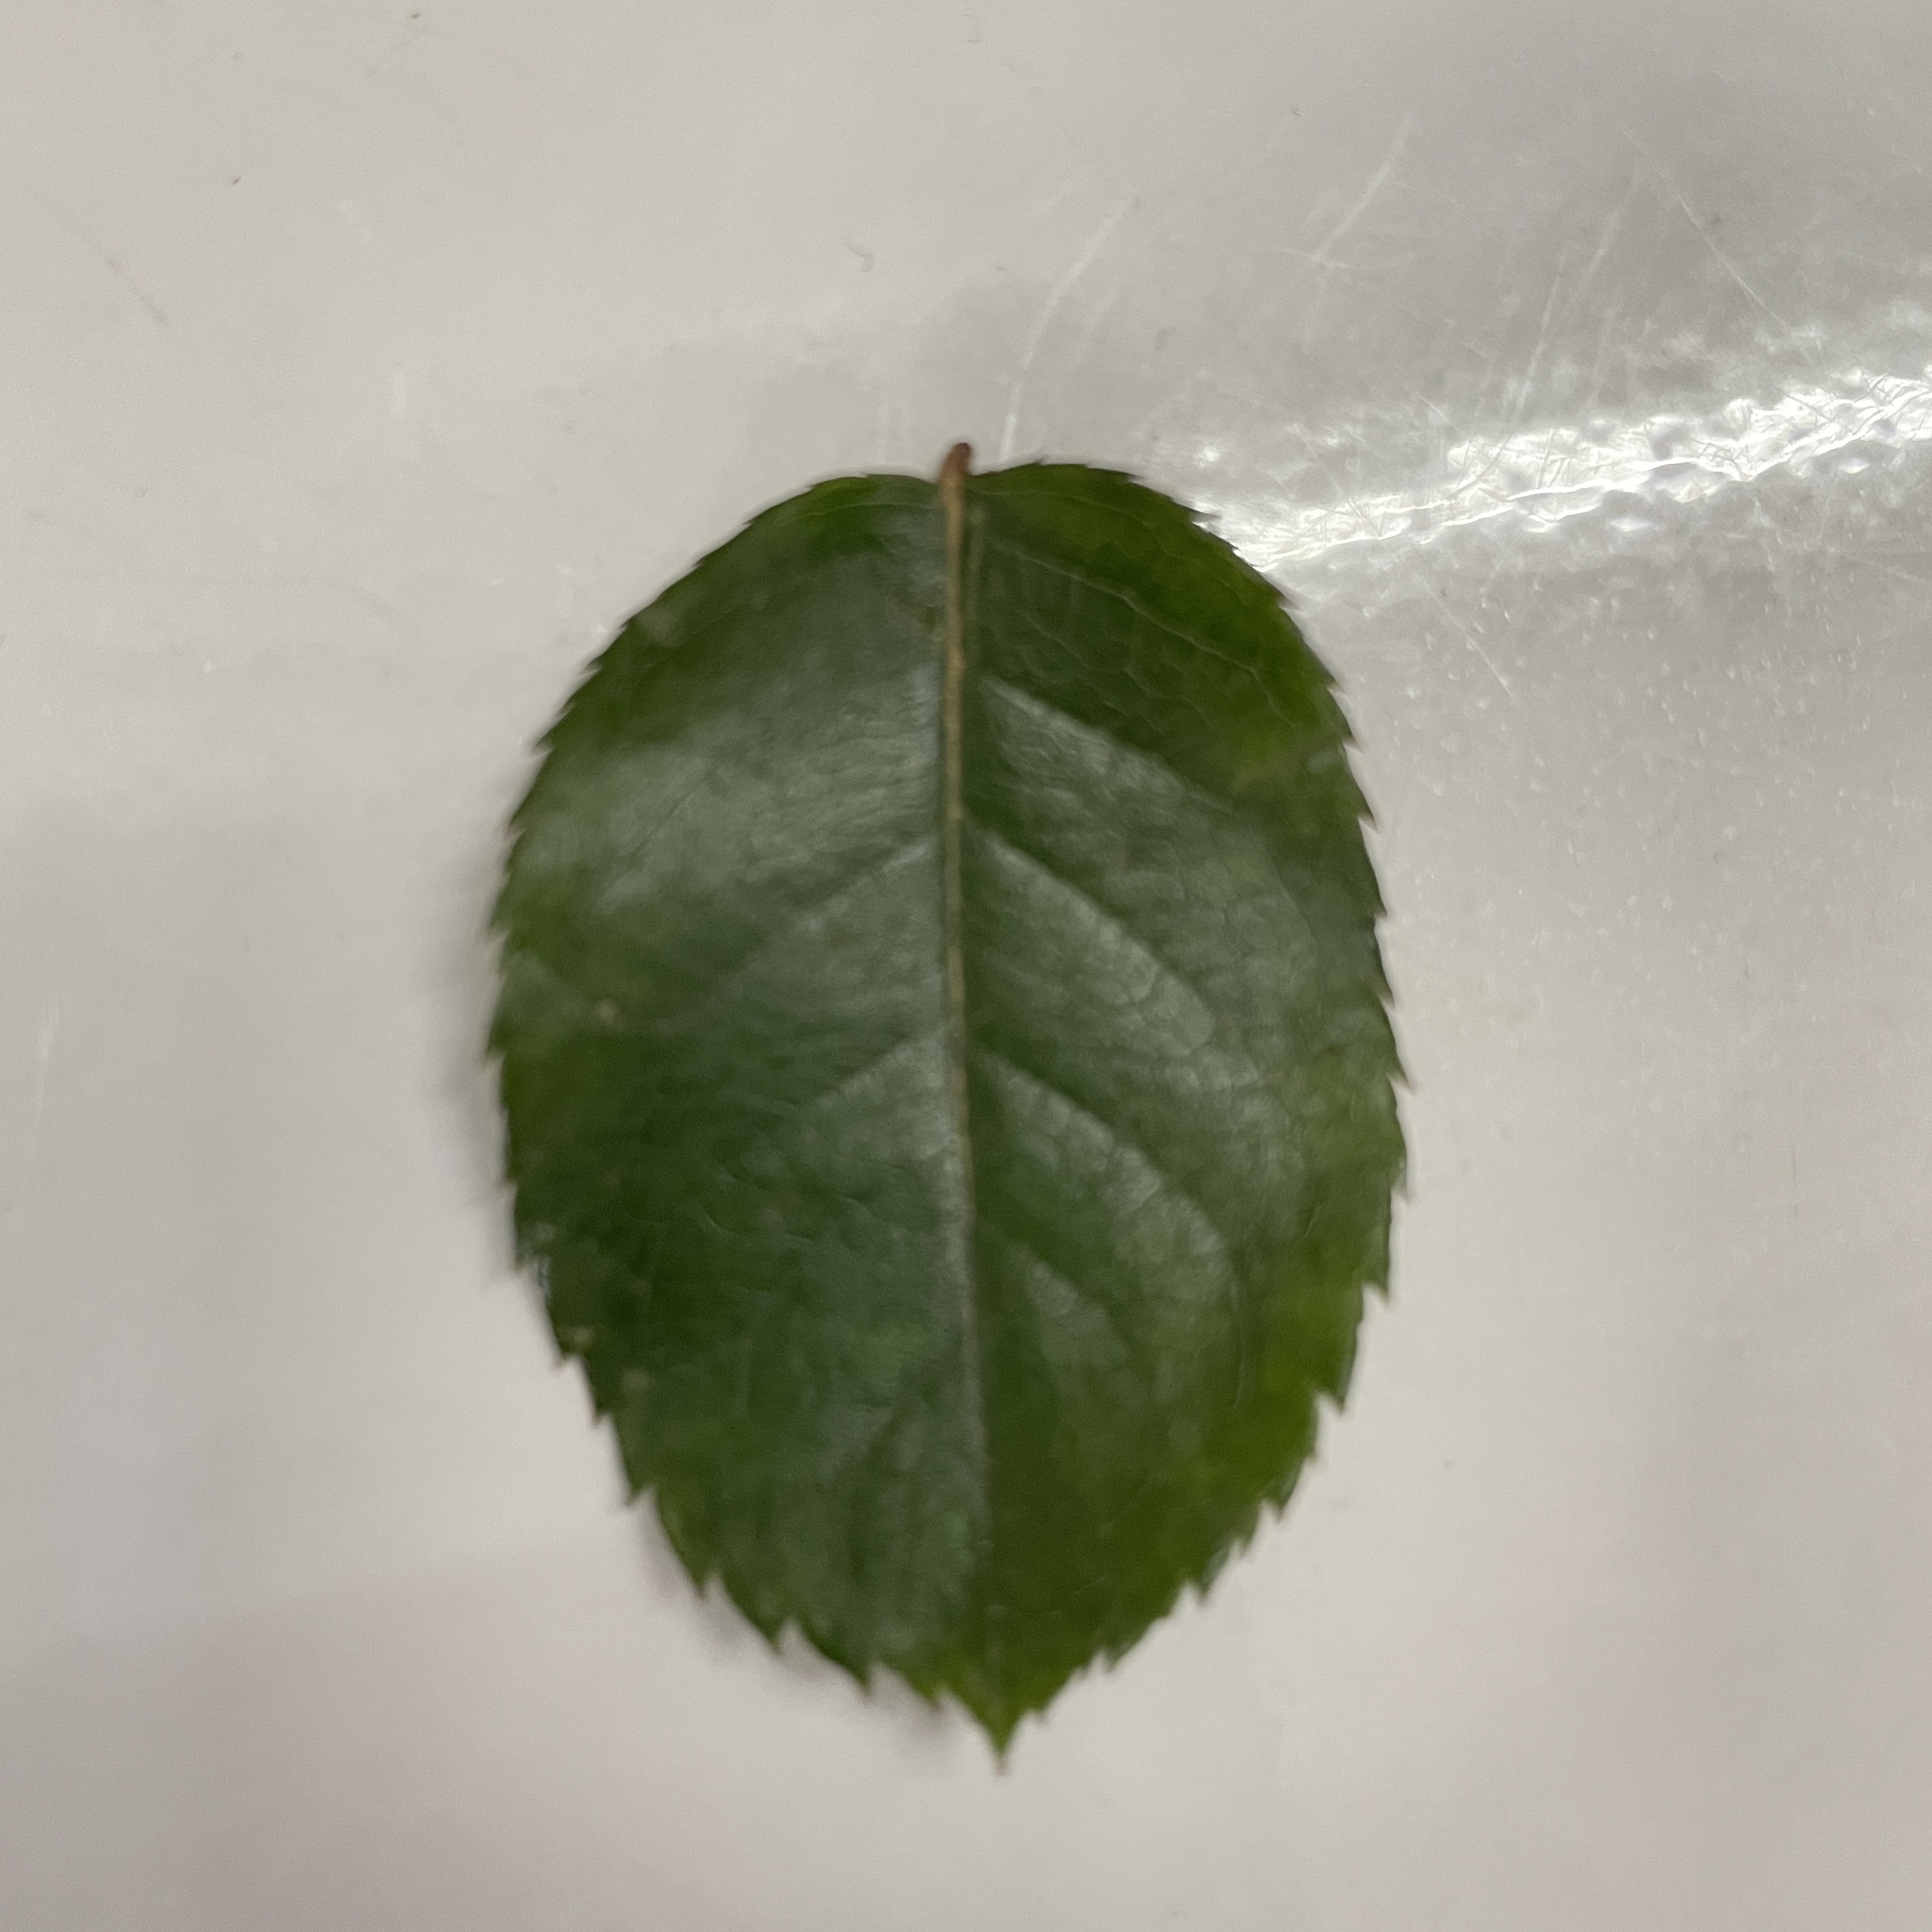
Label: Healthy Leaf